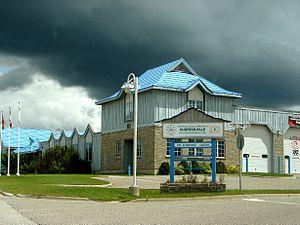
Dubreuilville est un canton situé dans le district d'Algoma dans la province d'Ontario au Canada. Il s'agit d'une enclave dans le territoire non organisé d'Algoma Nord.